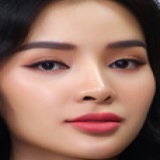
ca sĩ Phương Trinh Jolie